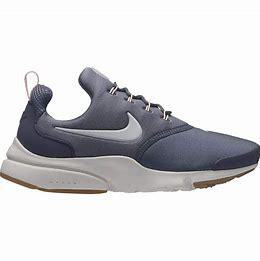
Brand: Nike
Model: Presto Fly